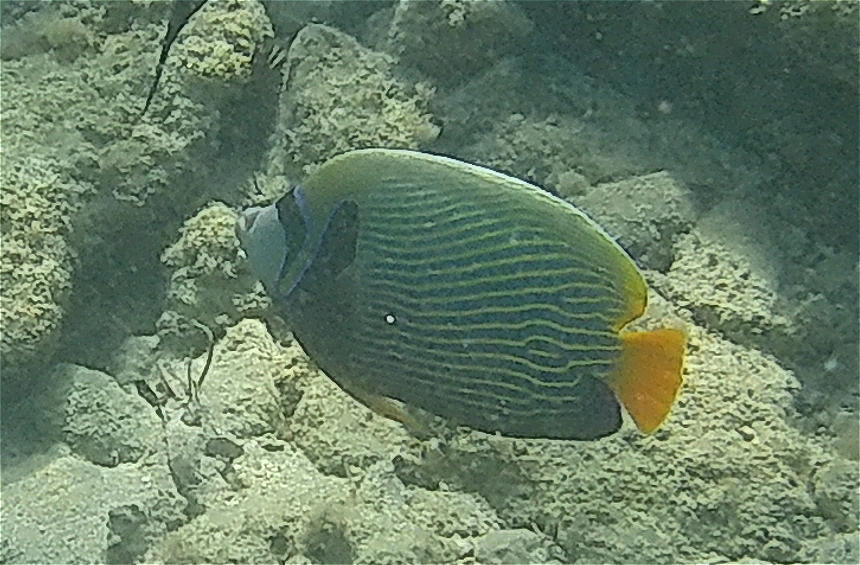
Pomacanthus imperator (Emperor Angelfish)